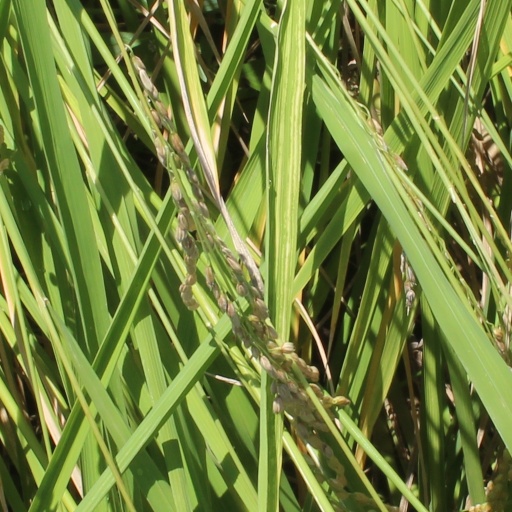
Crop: rice